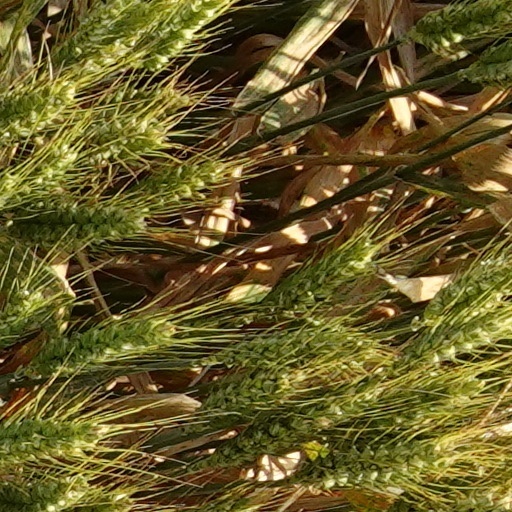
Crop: wheat